2008 United States House of Representatives elections in Wisconsin

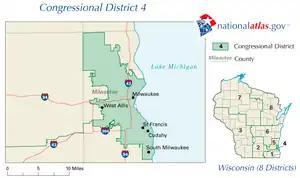

Incumbent Democratic Congresswoman Gwen Moore, running for her third term, faced easy re-election prospects in this highly liberal district based in Milwaukee; no Republican candidate filed to run against her. Moore defeated independent candidate Michael LaForest in a landslide.